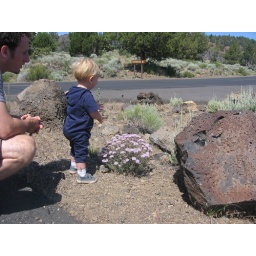
the boys watching all the butterflies around this little shrub